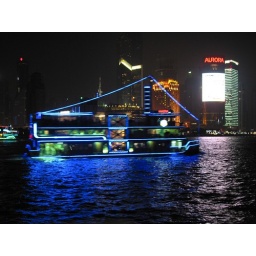
Many of the boats on the river are outlined in light.